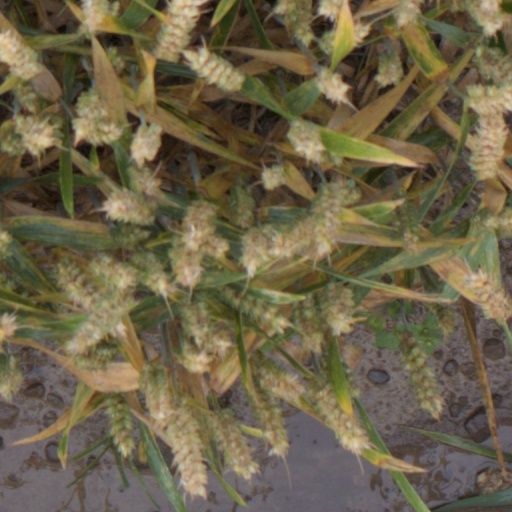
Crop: wheat